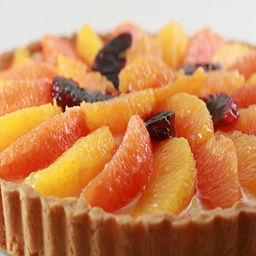
Label: Orange